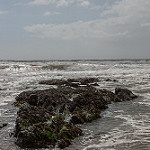
Label: sea